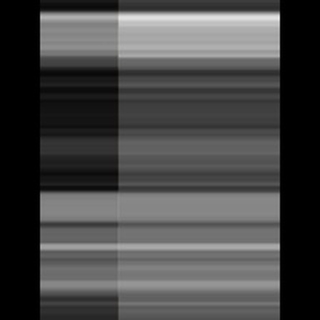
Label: sugarcane_rust